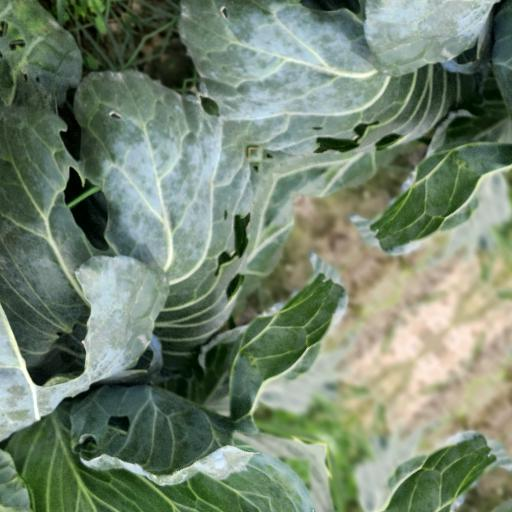
Label: Black Rot